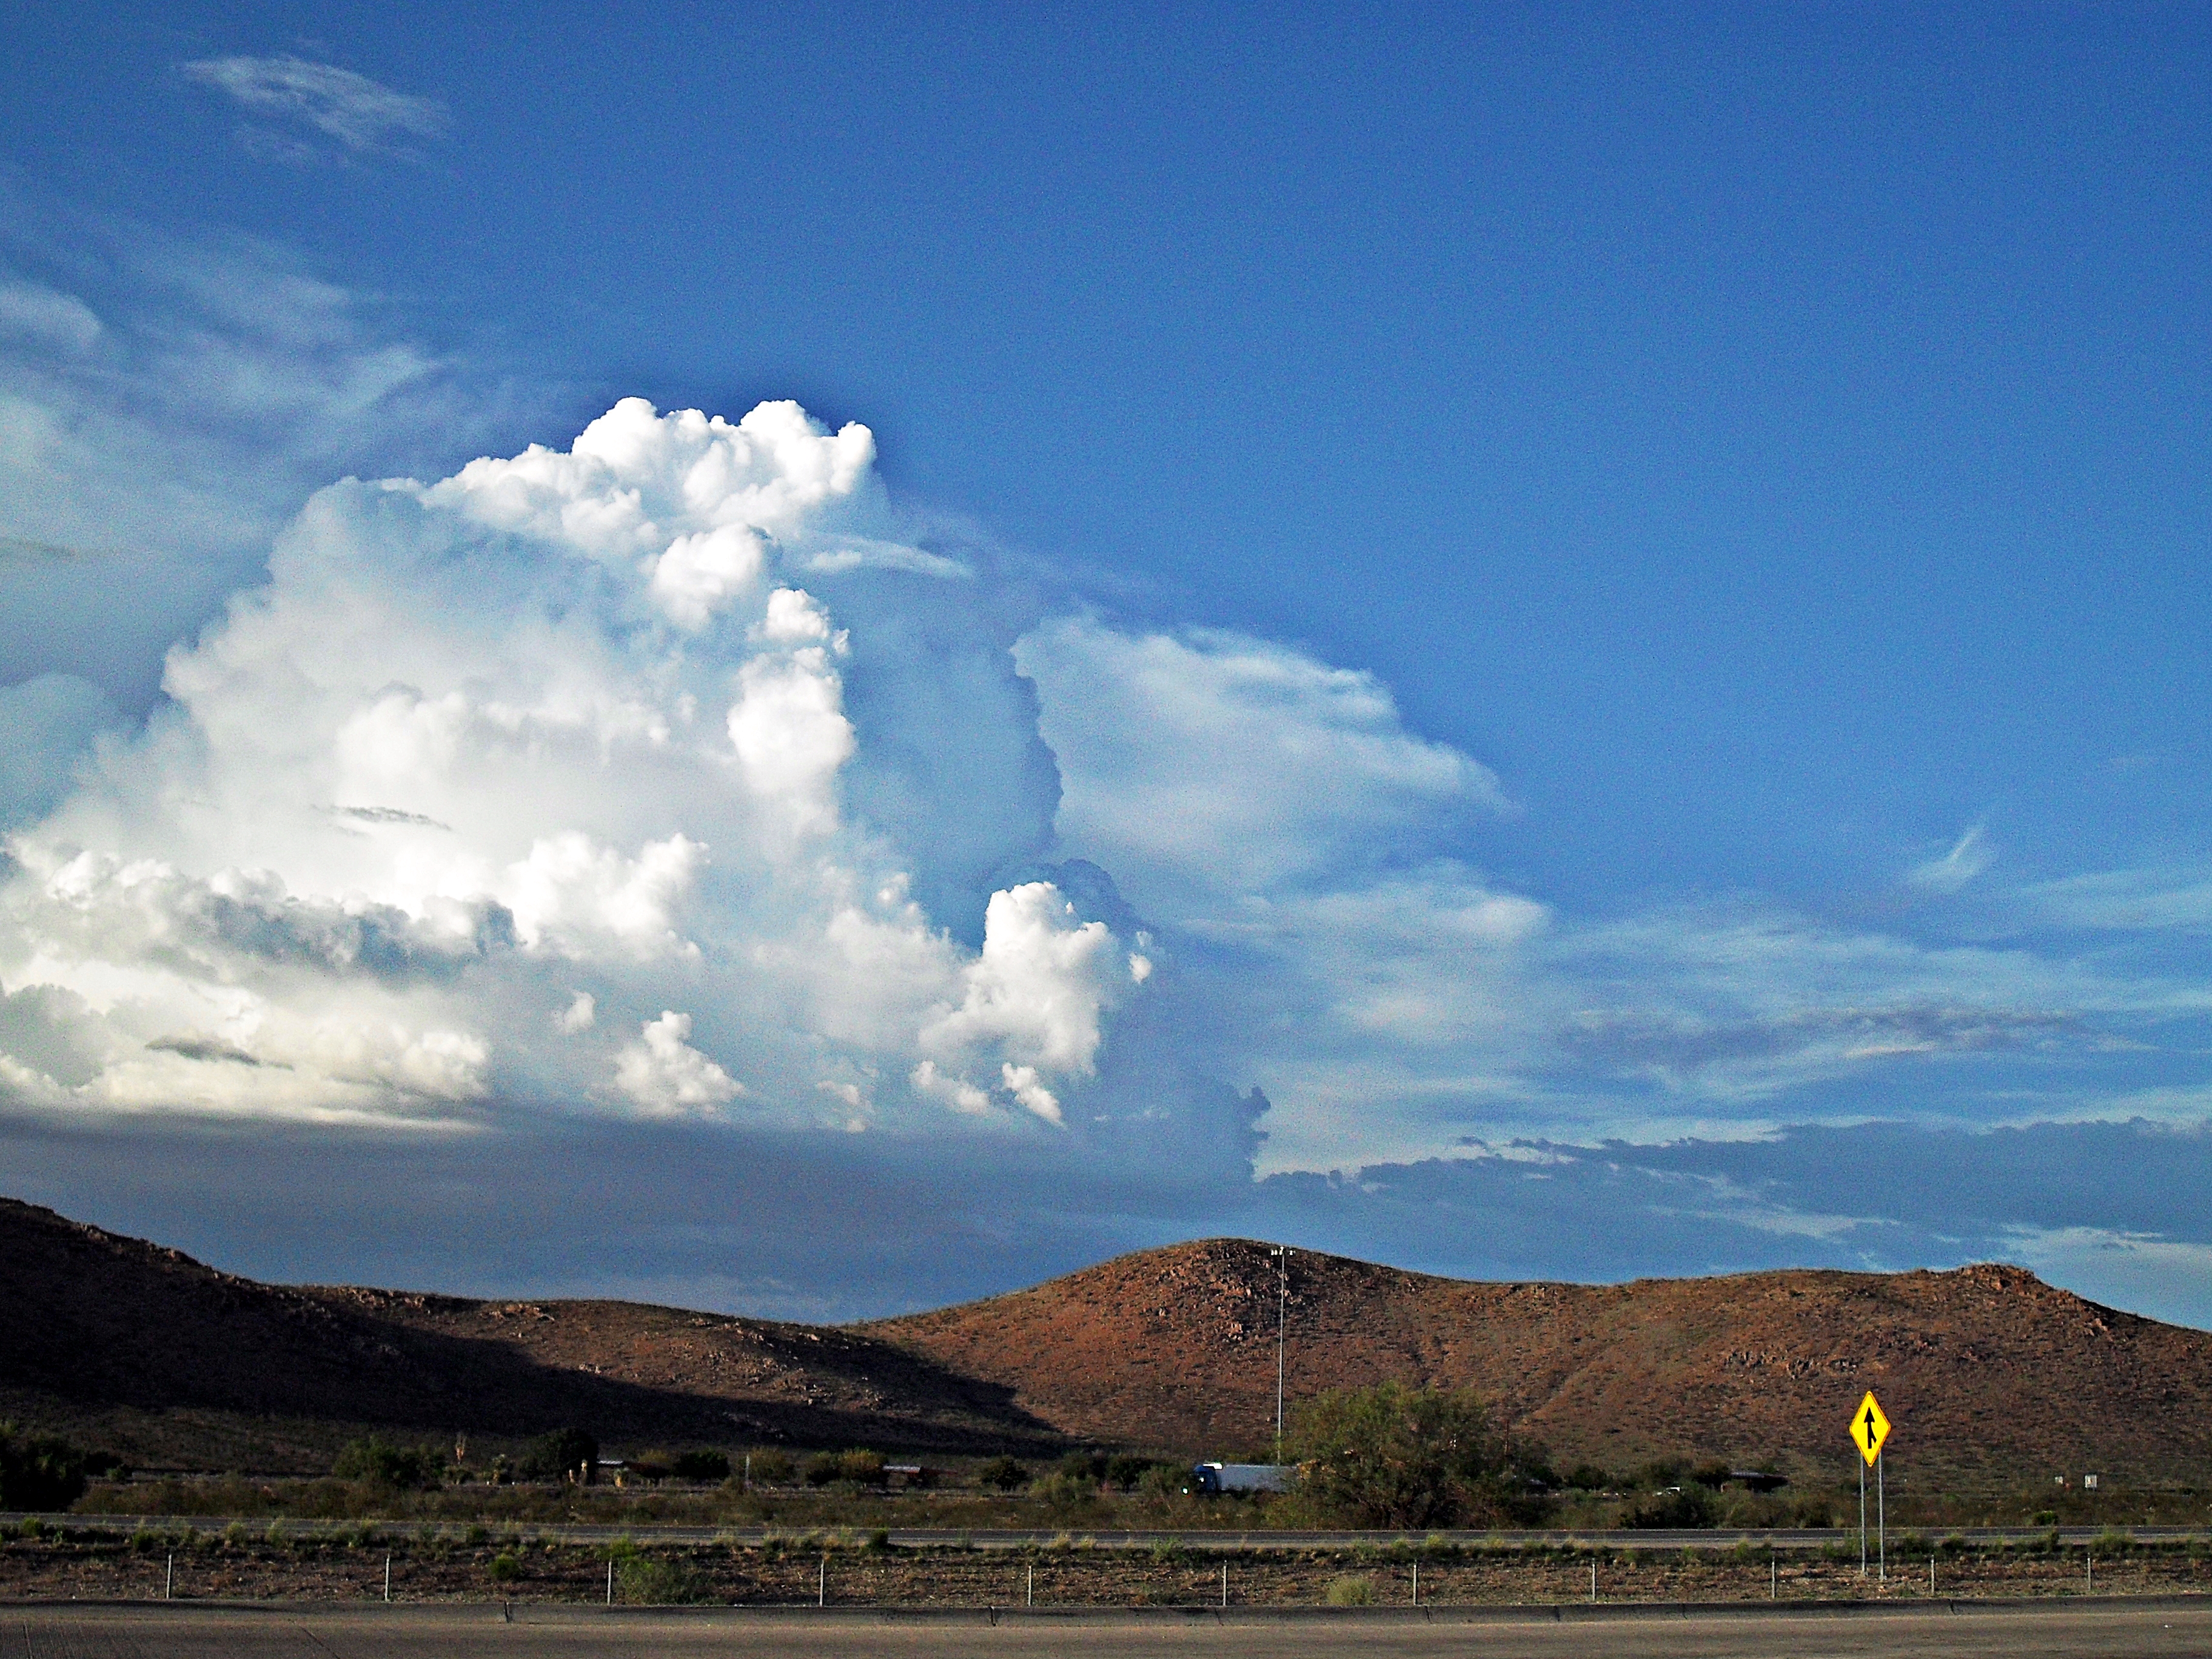
new mexico, usa, road, freeway, storm, cloud, sky, cumulus, blue, highland, daytime, natural landscape, ecoregion, mountain, horizon, plain, infrastructure, meteorological phenomenon, landscape, highway, atmosphere, steppe, hill, grassland, rural area, road trip, mountain range, asphalt, fell, road surface